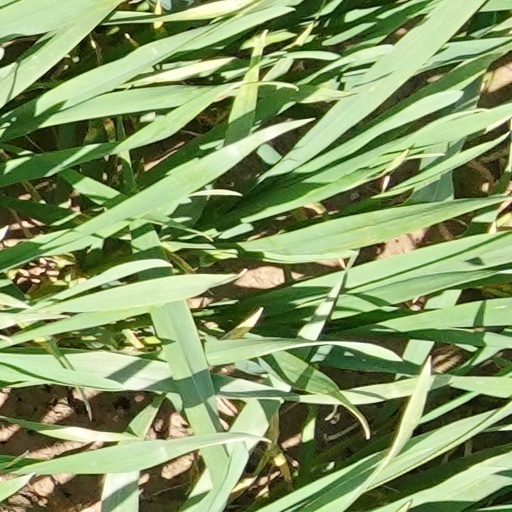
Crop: wheat